Girmaw Amare

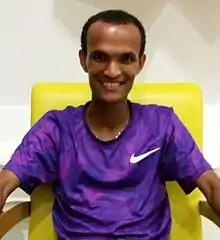
Amare in 2016

Girmaw Amare (born 26 October 1987) is an Olympic runner who competes in the 10,000 m, half marathon, marathon, and half marathon team event. Born in Ethiopia, he represented Israel at the 2020 Summer Olympics. In 2022, Amare won a team gold medal in the 2022 European Marathon Cup at the 2022 European Athletics Championships. In 2023 at the Valencia Marathon, Amare ran a personal best 2:05:52. Amare represented Israel at the 2024 Paris Olympics in the Men's marathon, and came in 44th.